Anthony Ramos

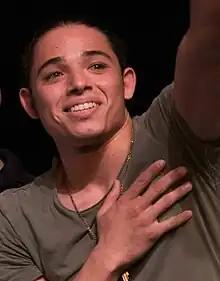
Ramos in an Anthony Ramos and Friends performance, 2017

Anthony Paul Ramos Martinez (born November 1, 1991) is an American actor and singer. After graduating in musical theater from the American Musical and Dramatic Academy, he began performing in stage musicals. In 2015, he originated the dual role of John Laurens and Philip Hamilton in "Hamilton", for which he won a Grammy Award. He received a nomination for the Primetime Emmy Award for Outstanding Actor in a Supporting Role in a Limited Series or Movie for his performance in the 2020 stage recording.